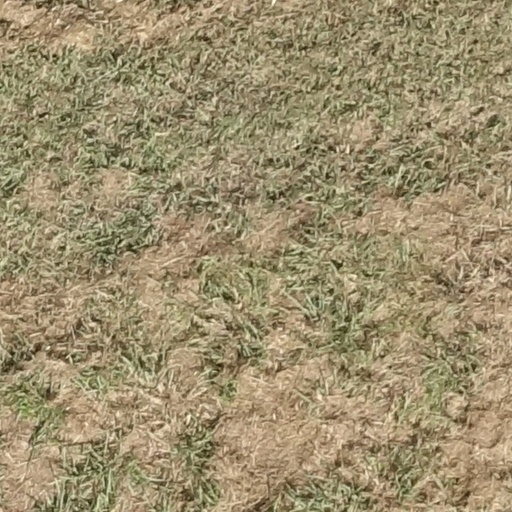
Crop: sorghum